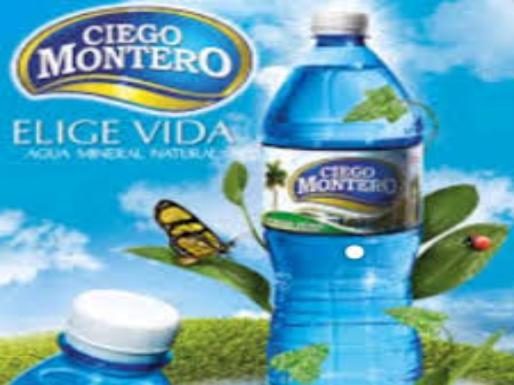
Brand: Ciego Montero
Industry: Food